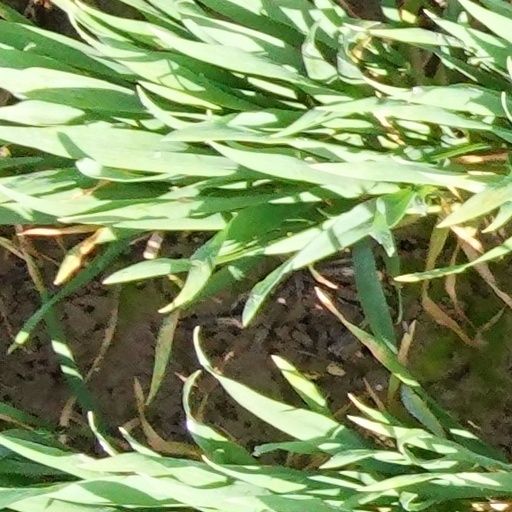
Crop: wheat